Bentworth

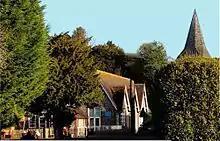
A front-facing view of Bentworth's Primary School with the church spire directly behind

St Mary's Bentworth Primary School is immediately west of the church together with a school hall and playing field that are used for events such as the annual village fete. The school was built in 1848 with a single classroom; a second room to accommodate more pupils was added in 1871. The gallery was added in celebration of the Diamond Jubilee of Queen Victoria in 1891. , the school had 87 pupils, not only from Bentworth but also from surrounding villages.